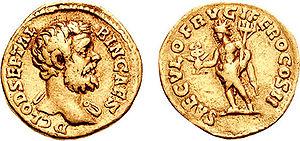
Decimus Clodius Albinus, puis Decimus Clodius Septimius Albinus était un usurpateur romain d'origine berbère. Il fut l'un des principaux prétendants au pouvoir impérial après la mort de Pertinax, éphémère successeur de Commode, en avril 193. D'abord allié à Septime Sévère, il en fut ensuite l'ennemi et fut vaincu en 197 à proximité de Lyon. C'est en raison de cette défaite que nos connaissances sur ce personnage sont peu nombreuses et souvent suspectes. Elles reflètent sans doute d'une part les calomnies de la propagande de Septime Sévère et d'autre part les déformations des historiens sénatoriaux. Cela est particulièrement vrai de sa biographie dans le recueil anonyme dit de l'Histoire Auguste, réputé pour ses impostures et ses inventions.
L'aureus ou denier d'or est une monnaie romaine d'or. Son émission, épisodique sous la République romaine, devient régulière à partir de Jules César et d'Auguste, et se poursuit sous l'Empire romain, équivalant alors à 25 deniers d'argent, soit 100 sesterces. L'aureus a approximativement la même taille que le denier, mais il est plus lourd que ce dernier, car la densité de l'or est plus élevée que celle de l'argent. Après la crise du IIIe siècle et l'effondrement du système monétaire, il est remplacé au début du IVᵉ siècle par le solidus d'or.
Champagne-au-Mont-d'Or est une commune française située dans la métropole de Lyon, en région Auvergne-Rhône-Alpes.